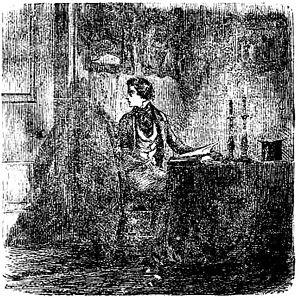
Les Grandes Espérances ou De grandes espérances est le treizième roman de Charles Dickens, le deuxième, après David Copperfield, à être raconté entièrement à la première personne par le protagoniste lui-même, Philip Pirrip, dit Pip. Le sujet principal en est la vie et les aventures d'un jeune orphelin jusqu'à sa maturité. D'abord publié en feuilleton de décembre 1860 à août 1861 dans le magazine de Dickens All the Year Round, il paraît ensuite en trois volumes chez Chapman and Hall en octobre 1861.